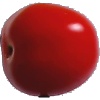
Label: Tomato 4